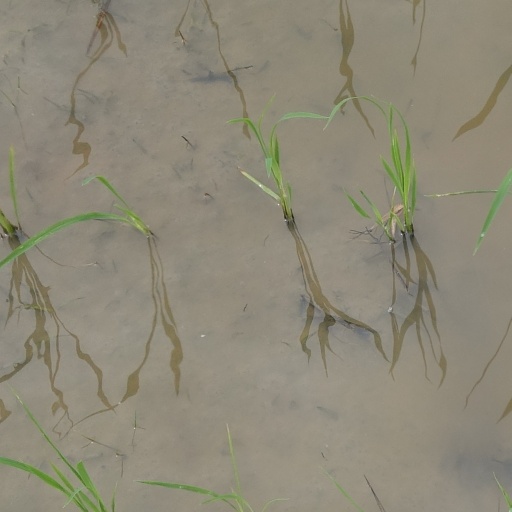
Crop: rice